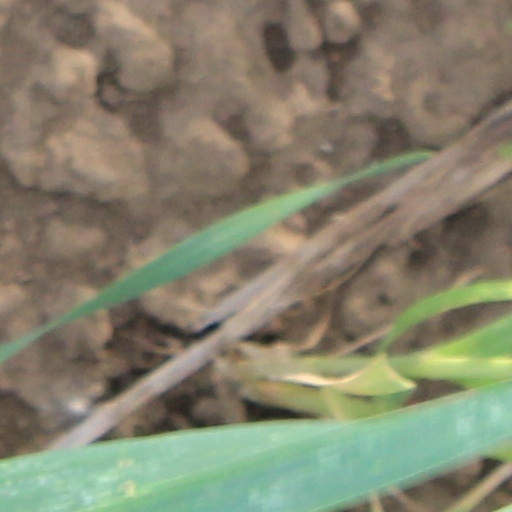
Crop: wheat